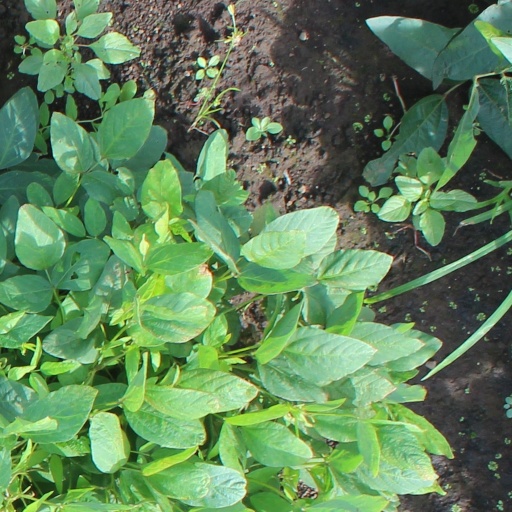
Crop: soybean